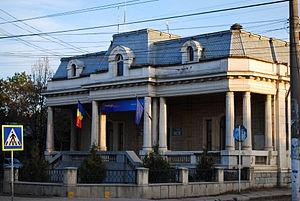
Mizil est une ville roumaine du județ de Prahova, dans la région historique de Valachie et dans la région de développement du Sud.